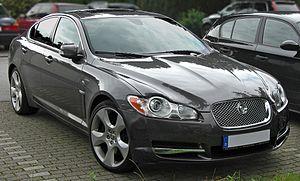
Jaguar, de son nom officiel « Jaguar Cars Ltd », est un constructeur automobile britannique connue pour ses voitures de luxe et ses modèles sportifs, détenue depuis 2008 par le constructeur indien Tata Motors, au sein de Jaguar Land Rover.
La XF est une berline routière développée par le constructeur automobile britannique Jaguar. Elle a remplacé la Jaguar S-Type au printemps 2008, au moment même que le rachat de la marque par l'entreprise indienne Tata Motors. Elle a cependant été développée par le groupe Ford.
Une grande routière, ou simplement routière, est une automobile du segment E.